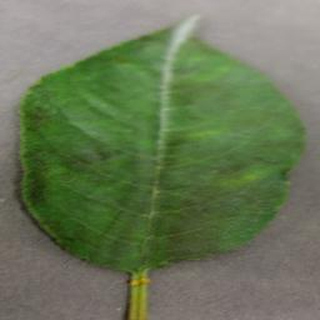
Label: cherry_powdery_mildew